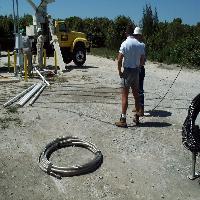
Weather: sun or clear